Barbra Streisand

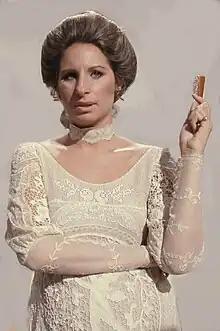
Streisand taping her TV Special "Barbra Streisand ... and other Musical Instruments" in 1973

The following year, Streisand's concert fundraising events helped propel President Bill Clinton into the spotlight and into office. Streisand later introduced Clinton at his inauguration in 1993. Streisand's music career, however, was largely on hold. A 1992 appearance at an APLA benefit, as well as the aforementioned inaugural performance, hinted that Streisand was becoming more receptive to the idea of live performances. A tour was suggested, though Streisand would not immediately commit to it, citing her well-known stage fright as well as security concerns. During this time, Streisand finally returned to the recording studio and released "Back to Broadway" in June 1993. The album was not as universally lauded as its predecessor, but it did debut at No. 1 on the pop charts (a rare feat for an artist of Streisand's age, especially given that it relegated Janet Jackson's "Janet" to the No. 2 spot). One of the album's highlights was a medley of "I Have A Love" / "One Hand, One Heart", a duet with Johnny Mathis, who Streisand said is one of her favorite singers.